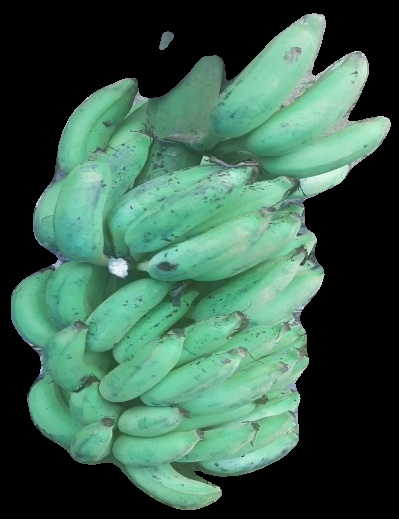
Variety: elakki-bale
Grade: grade2